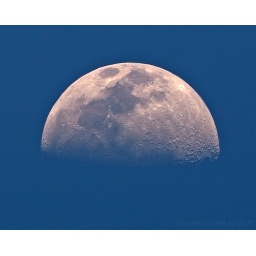
Moon in a blue sky - 130311